Andromeda Klein

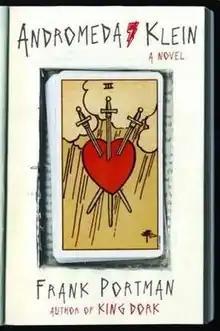
2009 Hardback edition

Andromeda Klein is Frank Portman's second young adult novel published in 2009.